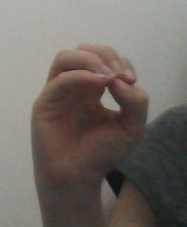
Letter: ha